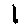
Label: 1